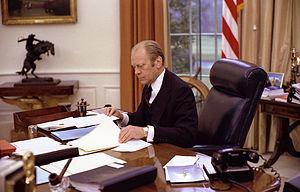
Gerald Ford travaillant dans le bureau ovale de la Maison Blanche (1976)